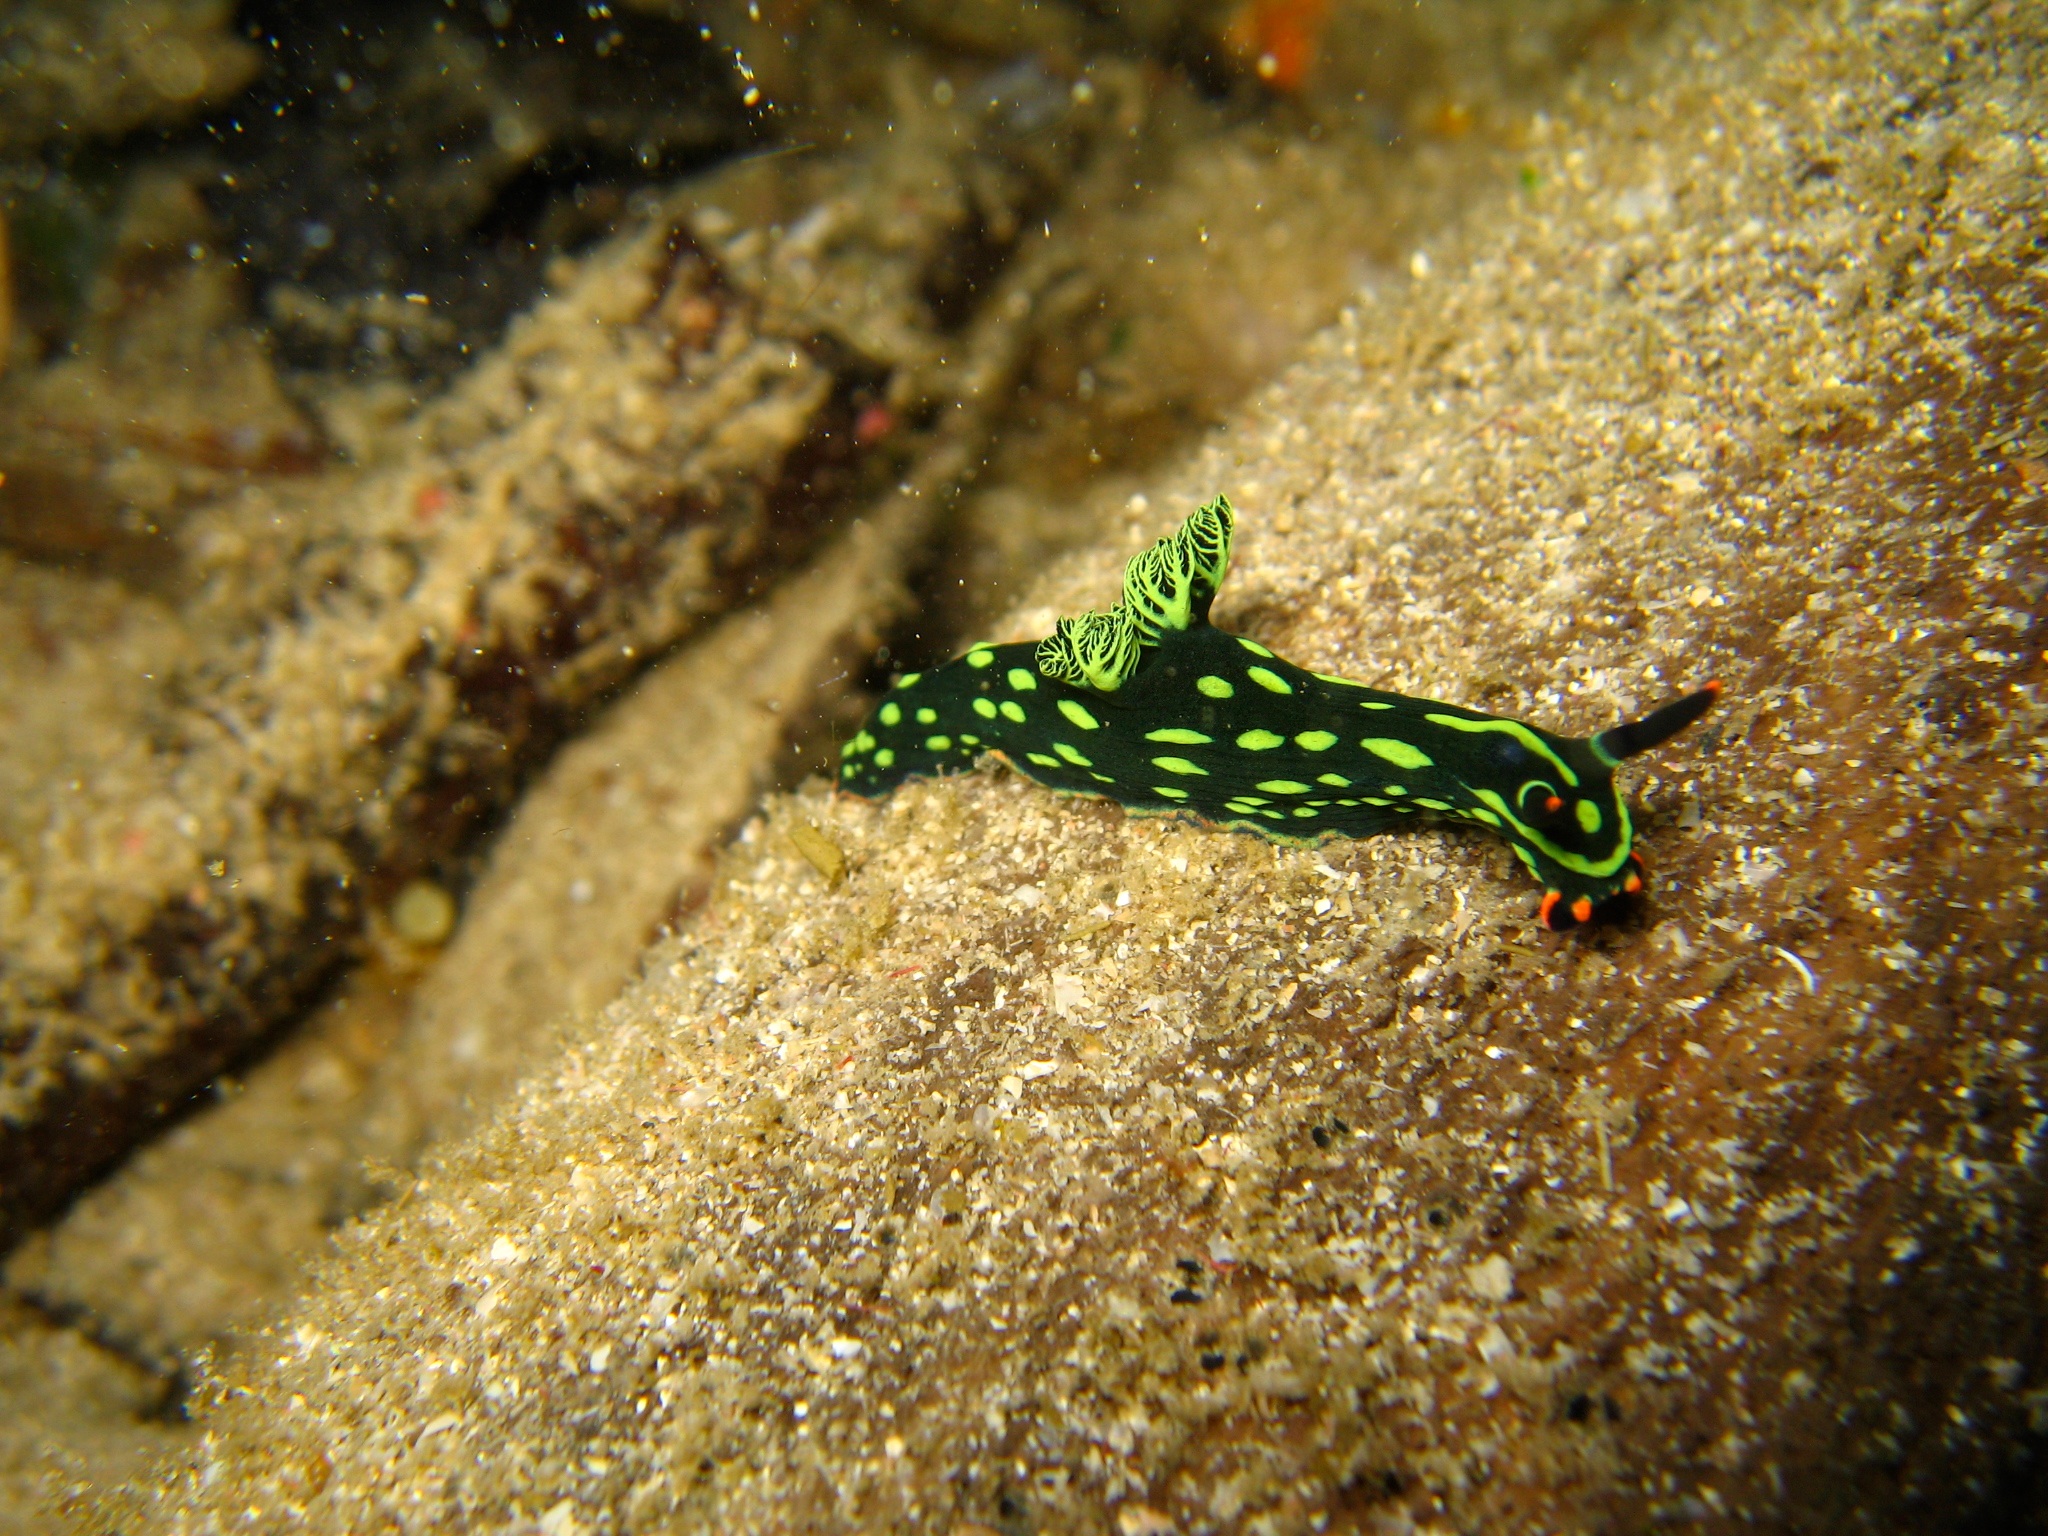
wildlife, underwater, green, biology, fish, fauna, reef, close up, macro photography, marine biology